Peter Murray-Hill

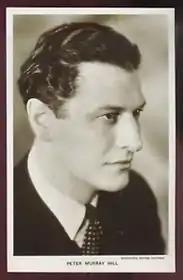
Murray-Hill c. 1940s

Peter Auriol Murray Hill (20 April 1908 – 25 November 1957) was an English actor, antiquarian, and publisher He was married to the actress Phyllis Calvert from 1941 until his death.